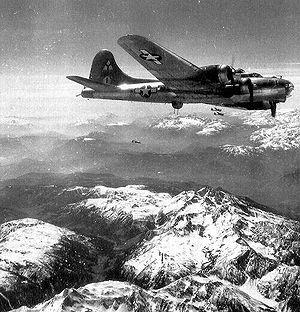
Le Boeing B-17 Flying Fortress est l'un des bombardiers américains, voire alliés, les plus connus de la Seconde Guerre mondiale et surtout celui qui a largué le plus gros tonnage de bombes tout au long du conflit. Conçu dans la seconde moitié des années 1930, le B-17 a été construit à 12 677 exemplaires et a servi sur tous les théâtres d'opération jusqu'en 1945.